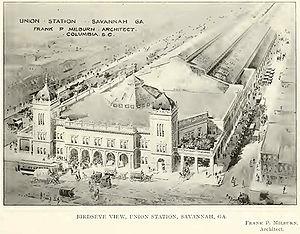
Union Station, Savannah, Géorgie, États-Unis (démolie)